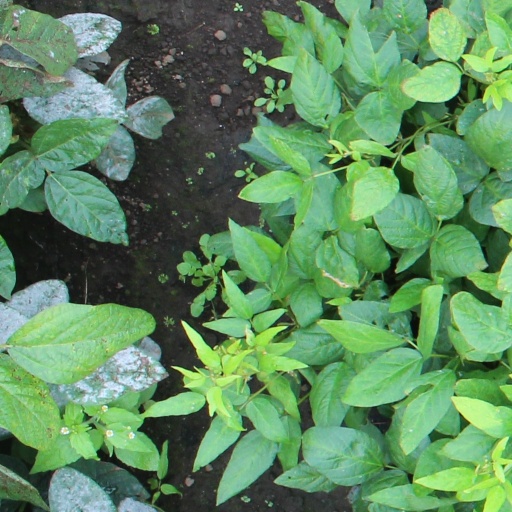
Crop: soybean